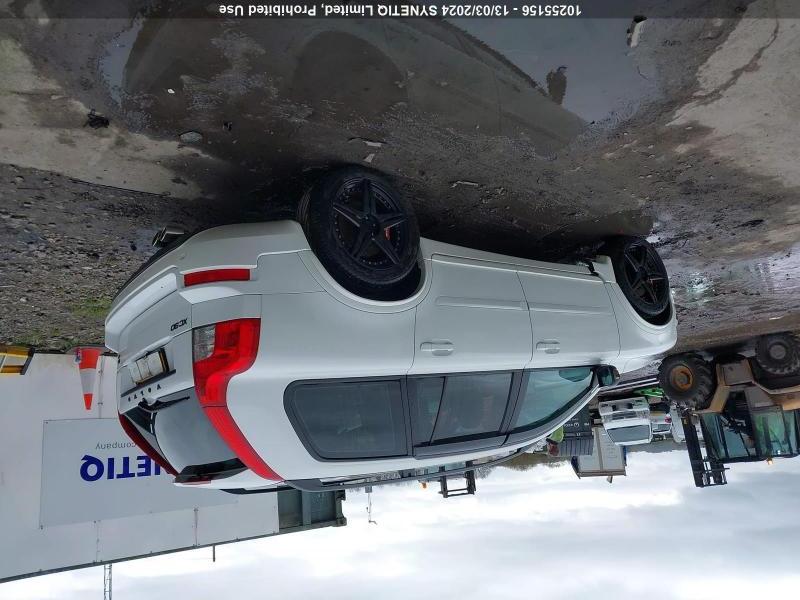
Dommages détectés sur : aile avant droite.
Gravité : mineur